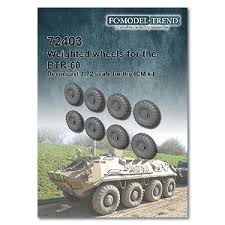
Label: BTR-60